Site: brandenburg
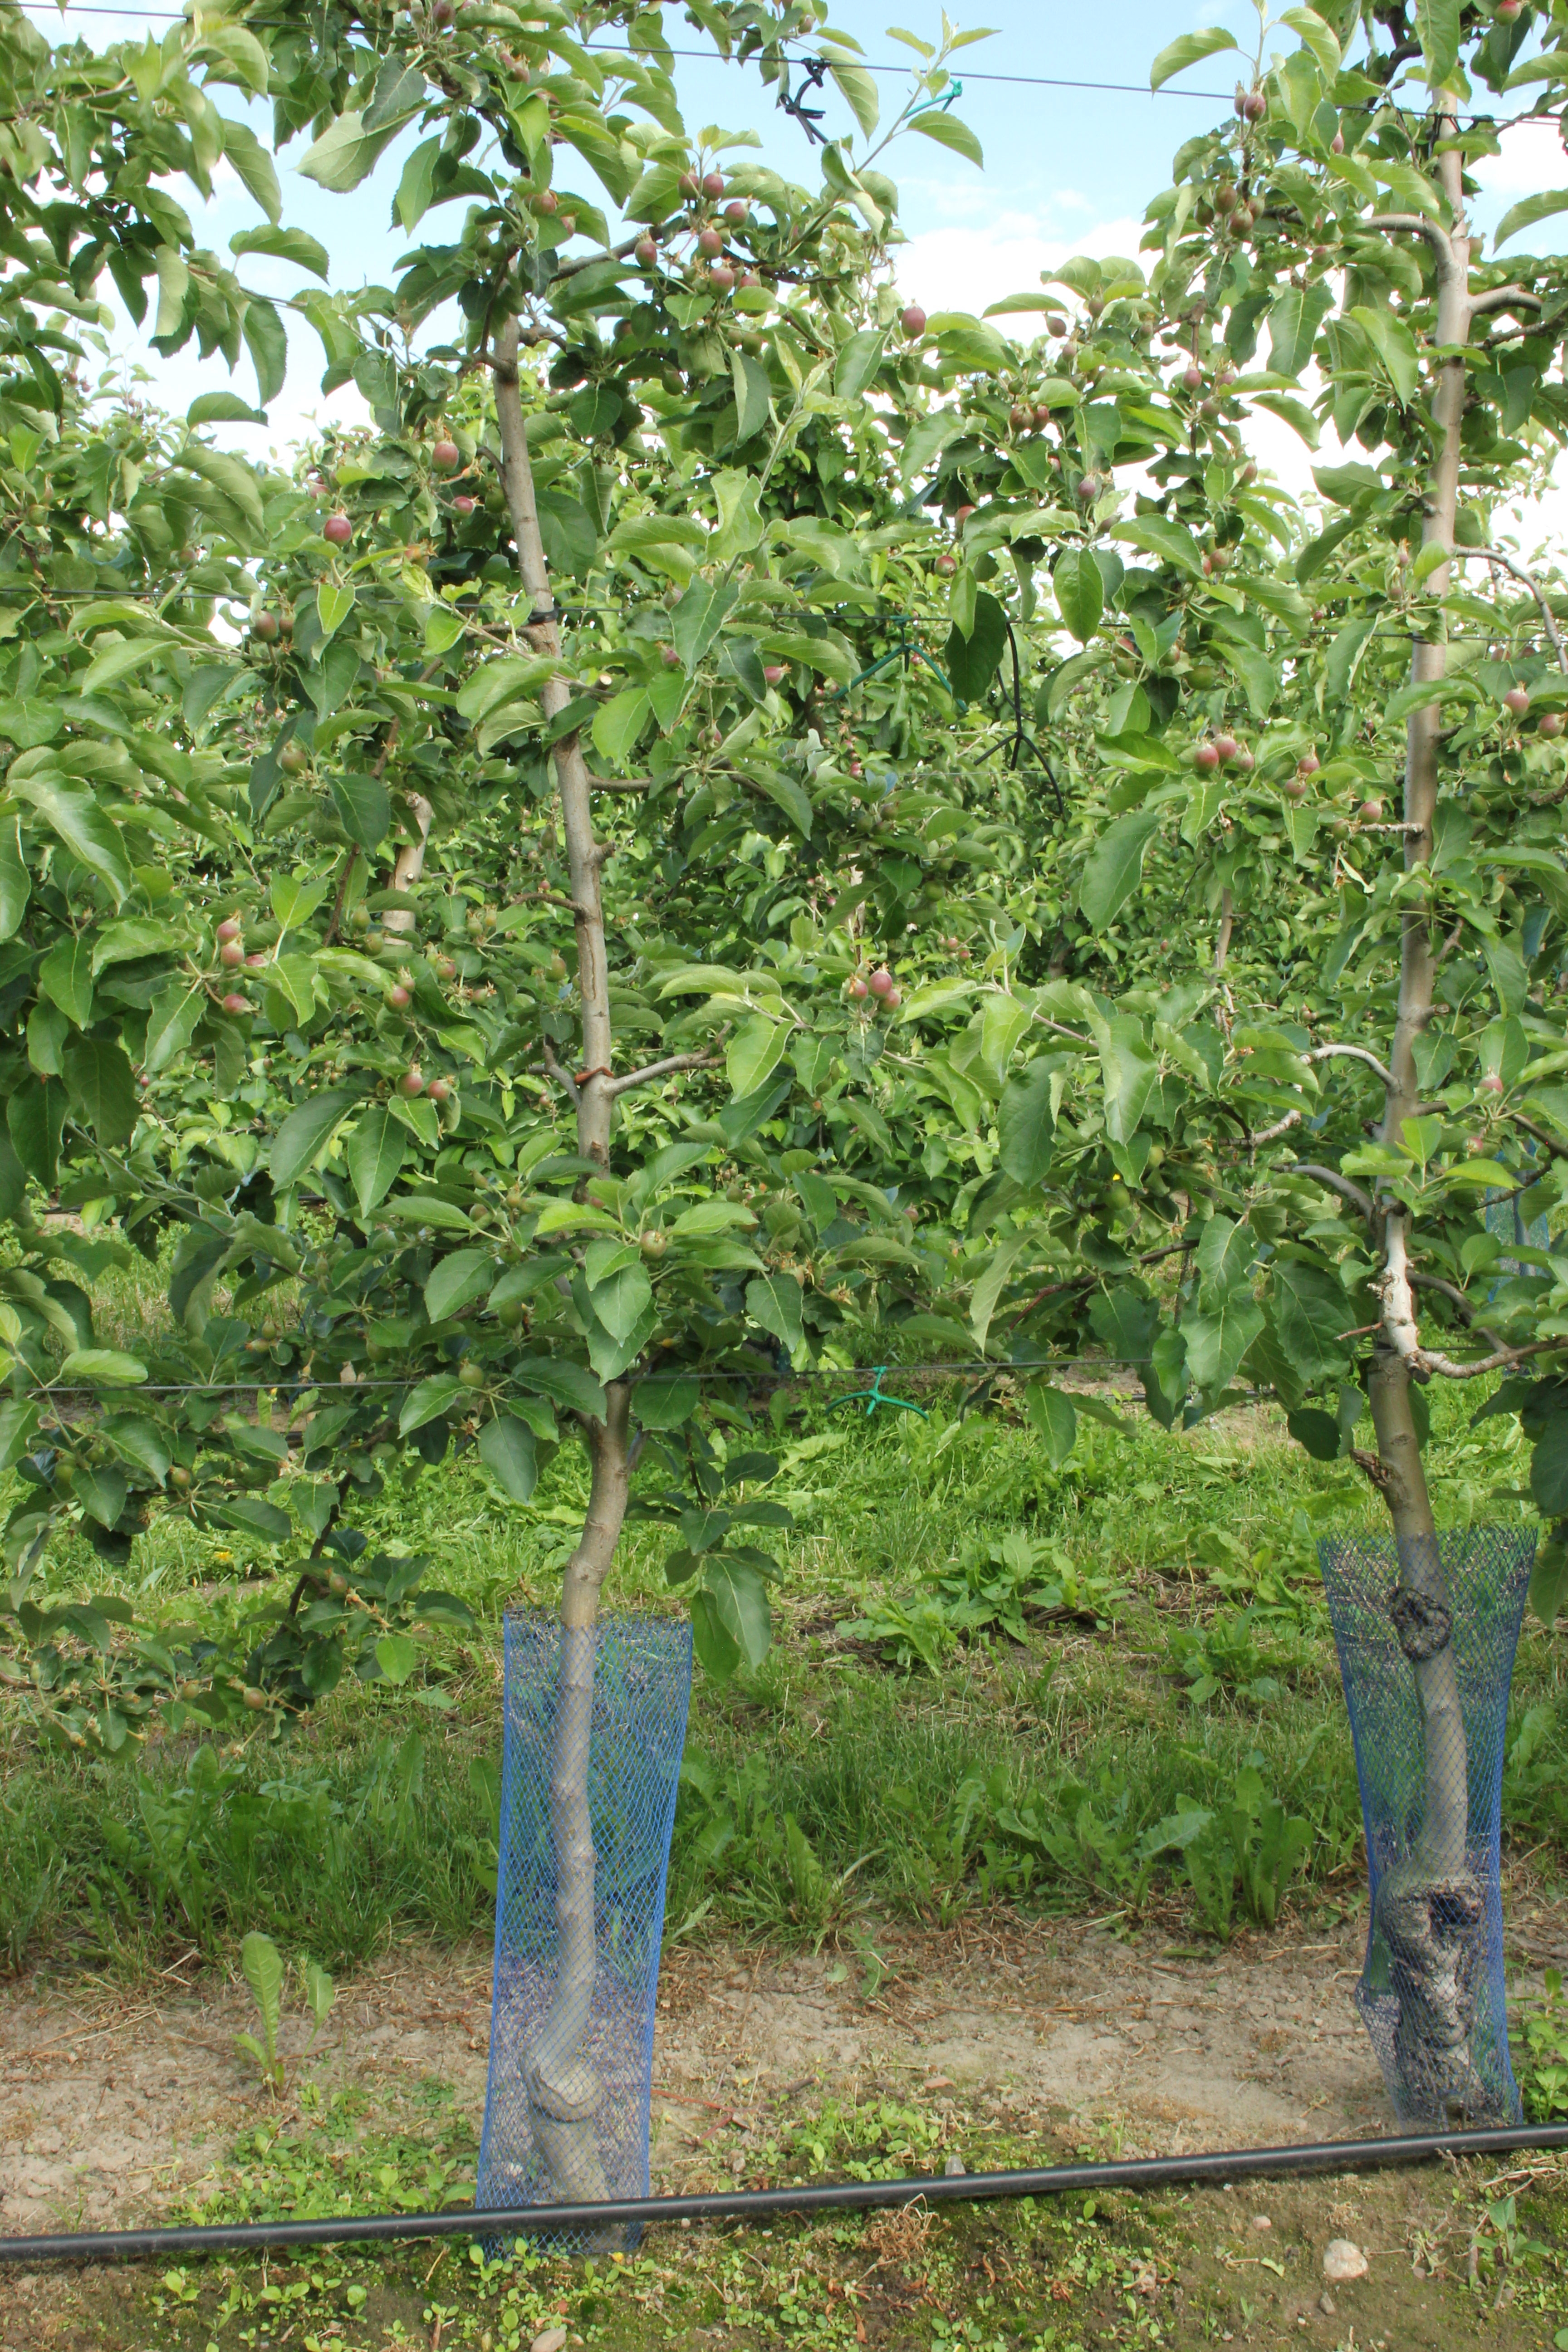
Growth stage (BBCH 72): Development of fruit